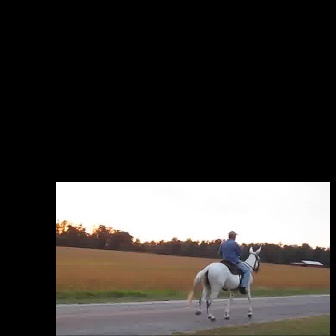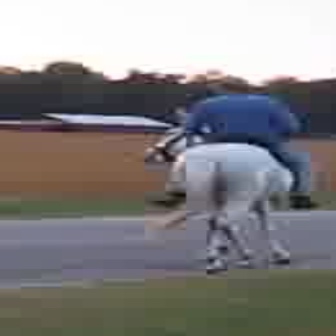
  Please identify the target specified by the bounding box [185,245,261,321] in the first image and locate it in the second image. Return the coordinates in [x_min,y_min,x_max,y_max] format.
Answer: [130,106,298,274]